Lois Lane

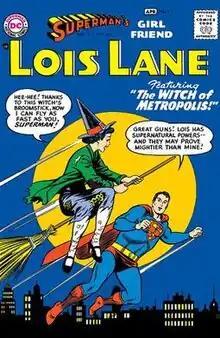

Lois became more and more popular during the 1950s, and after appearing as the lead character in two issues of DC Comics' "Showcase" in 1957, DC created an ongoing series for Lois, titled "Superman's Girl Friend, Lois Lane". The series ran for 137 issues, beginning in April 1958 to October 1974. Most stories were about Lois' romance with Superman, and were drawn by artist Kurt Schaffenberger. Schaffenberger's rendition of Lois became cited by many as the "definitive" version of Lois, and he was often asked by DC editor Mort Weisinger to redraw other artists' depictions of Lois Lane in other DC titles where she appeared. So many stories depicted Lois and marriage that the cover of a 1968 80-Page Giant that reprinted several such stories, the "All-Wedding Issue", described the magazine as "featuring Lois' schemes and dreams to marry Superman!".